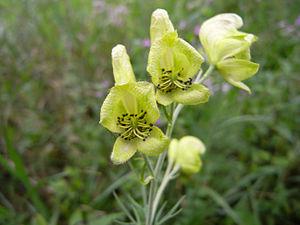
L'aconit anthore, également appelé Anthore ou aconit vénéneux, est une espèce de plantes herbacées vivaces du genre Aconitum, famille des Ranunculaceae.